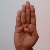
The image shows a hand gesture representing the letter 'B' in Indian Sign Language.